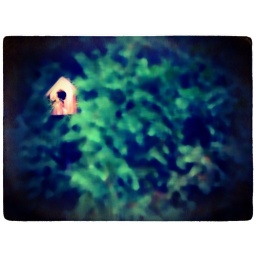
little house in the trees